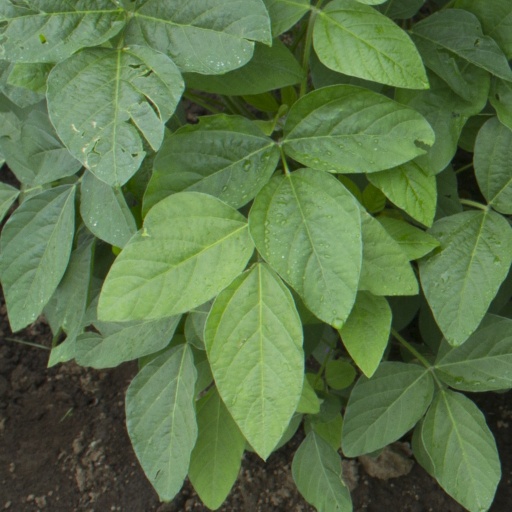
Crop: soybean